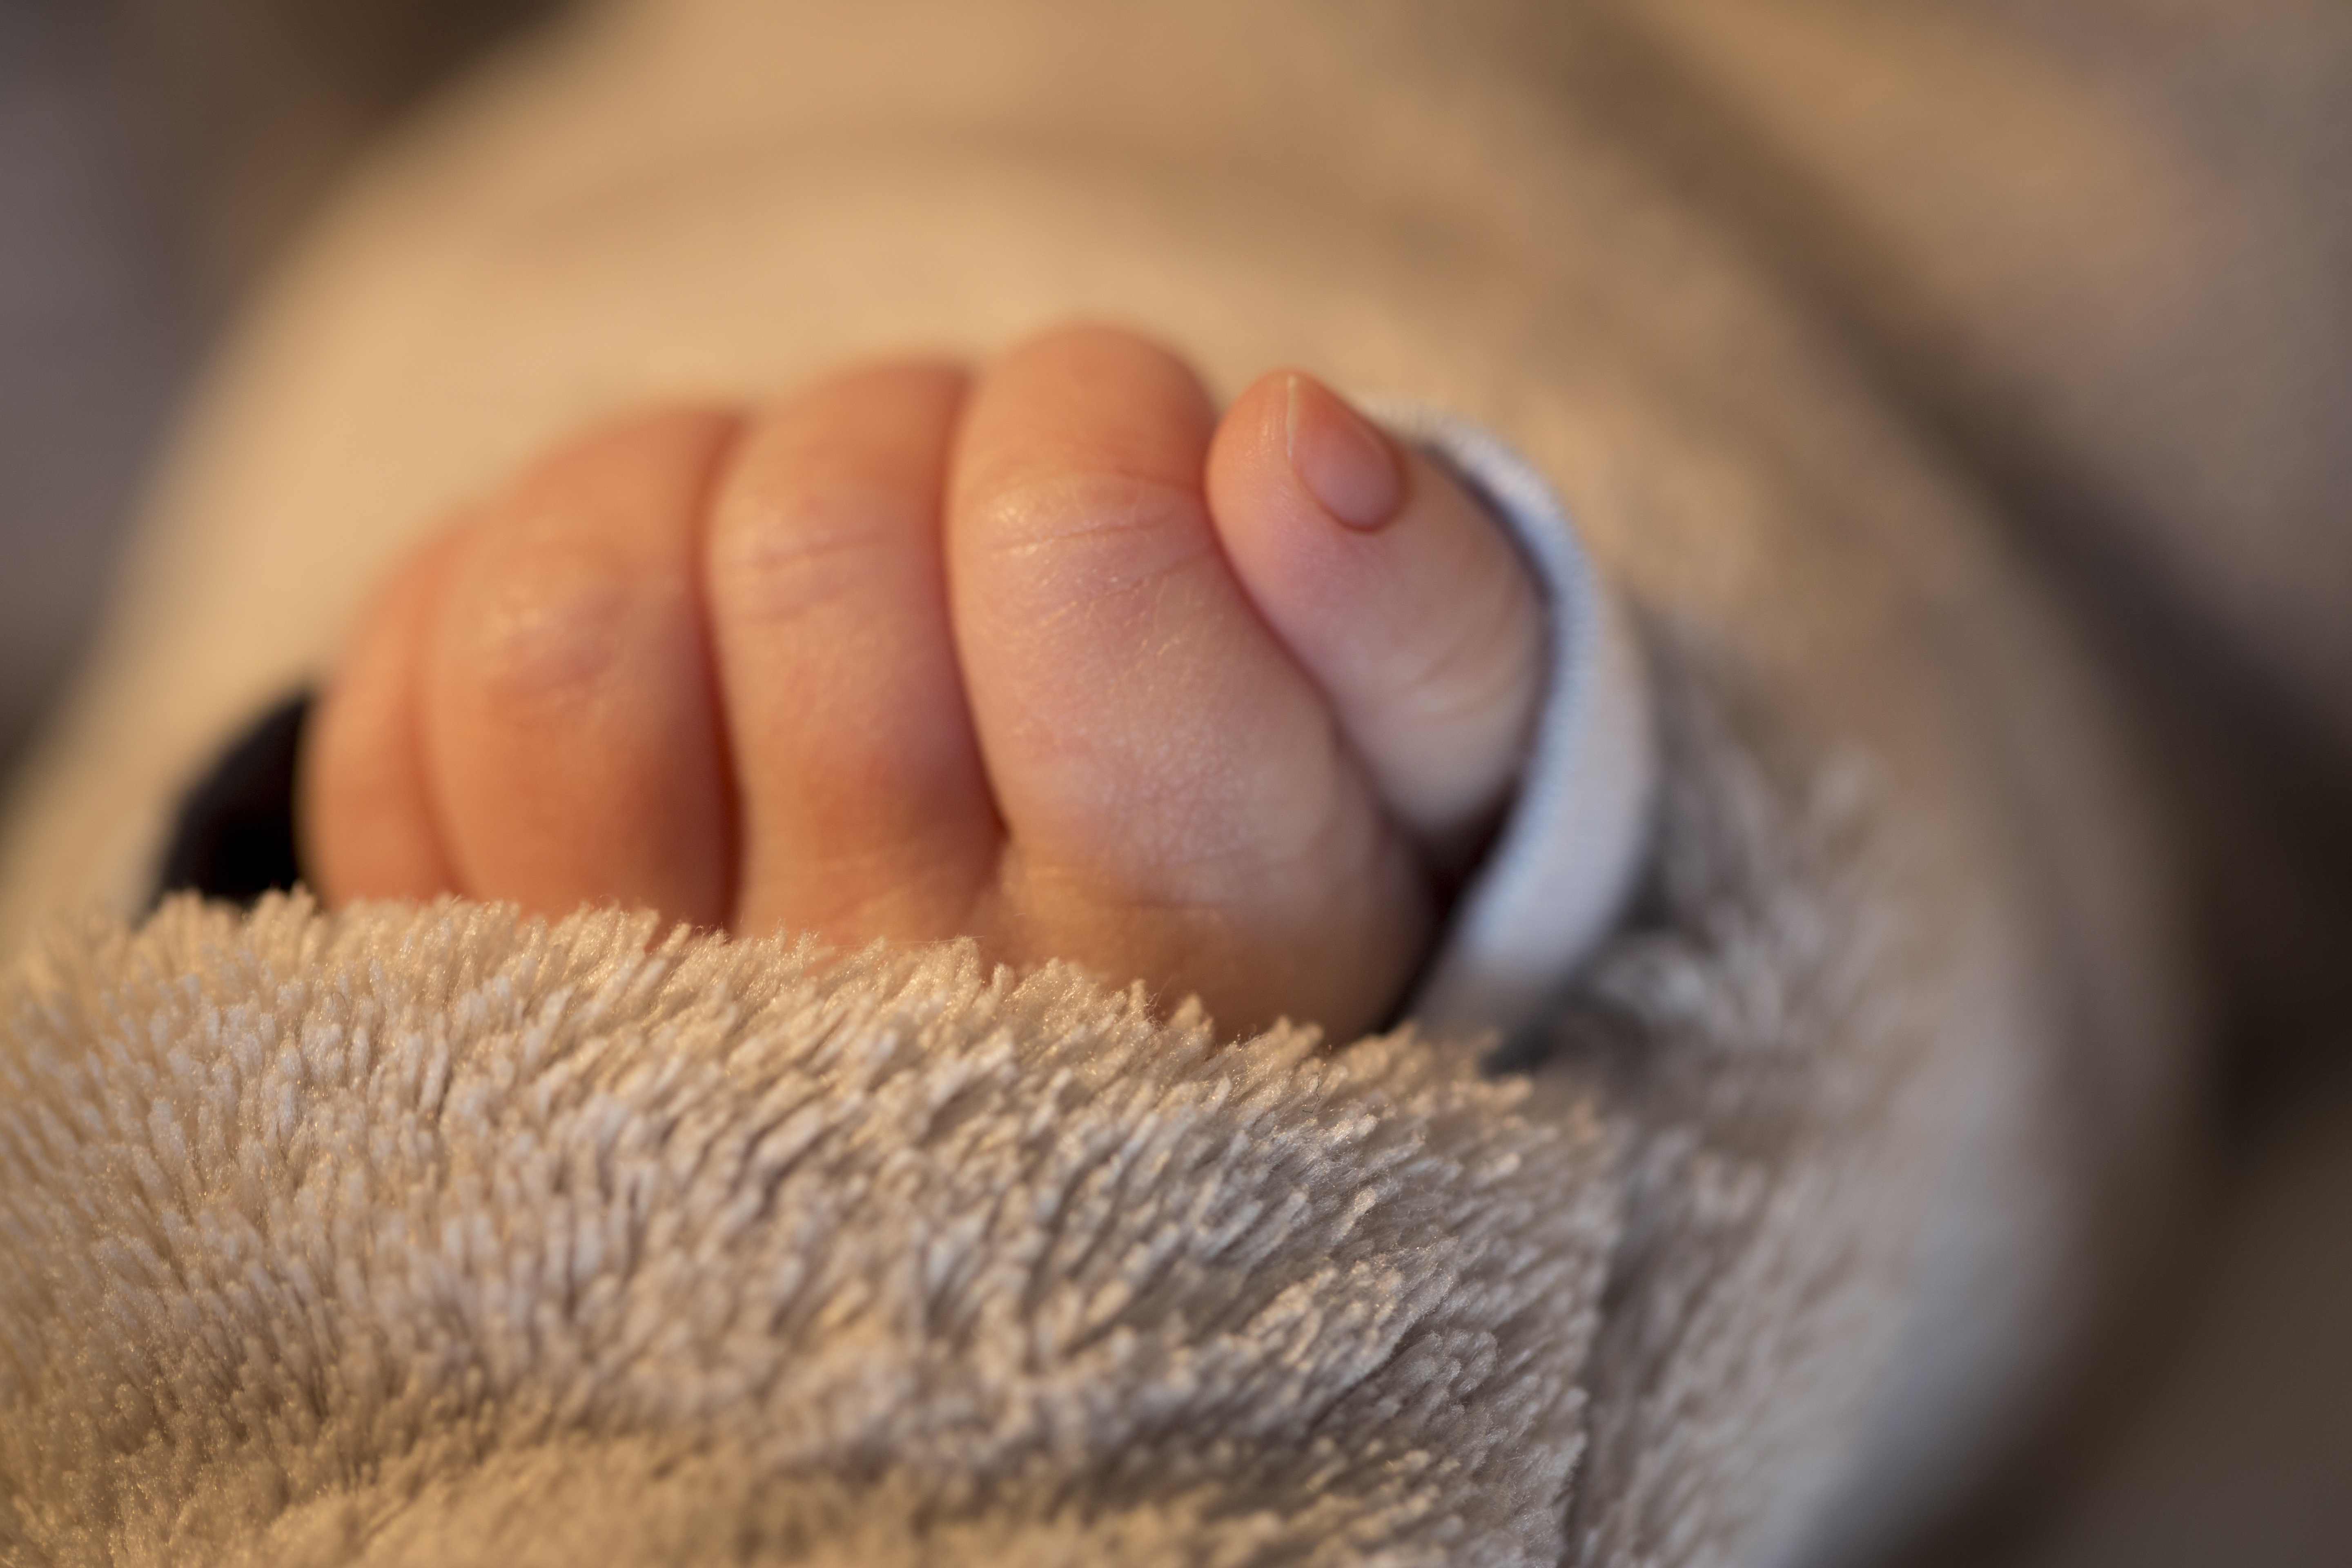
hand, leg, love, finger, child, ear, baby, mouth, close up, human body, face, nose, fingers, infant, eye, head, skin, organ, birth, sense